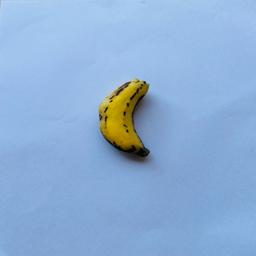
Banana variety: Sabri Kola